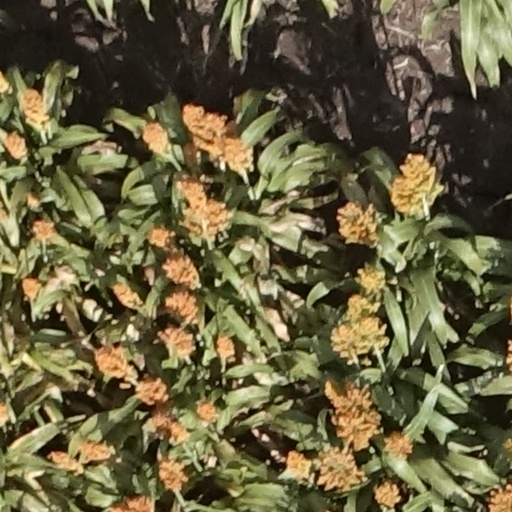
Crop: sorghum